William Lamb, 2nd Viscount Melbourne

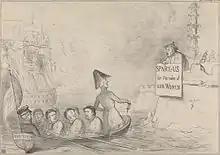
Satire of the Bedchamber crisis by John Doyle, 31 December 1840

In 1816, Lamb was returned for Peterborough by Whig grandee Lord Fitzwilliam. He told Lord Holland that he was committed to the Whig principles of the Glorious Revolution but not to "a heap of modern additions, interpolations, facts and fictions". He, therefore, spoke against parliamentary reform, and voted for the suspension of "habeas corpus" in 1817 when sedition was rife.